Russian monitor Admiral Lazarev

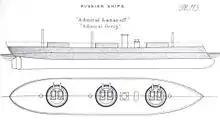
Right elevation and plan from Brassey's Naval Annual 1888

The "Admiral Lazarev"-class monitors were significantly larger than their predecessors, the , and had an overall length of , a beam of and a maximum draft of . The ships were designed to displace , but turned out to be overweight and actually displaced . They were fitted with a plough-shaped ram. Their crew consisted of between 269–274 officers and crewmen. The "Admiral Lazarev"-class ships had a single two-cylinder horizontal direct-acting steam engine that drove a single propeller, using steam provided by four rectangular fire-tube boilers. The engine was designed to produce a total of which gave a lightly loaded "Admiral Lazarev" a speed of from when she ran her sea trials in October 1871. They had a range of about at a speed of and were fitted with a light fore-and-aft sailing rig to steady them and aid in maneuvering.